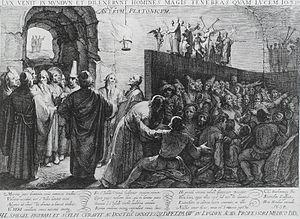
La Petite Dorrit, onzième roman de Charles Dickens, est le deuxième d'une série de trois romans politiques et sociaux, publié en feuilletons mensuels, vingt numéros en dix-neuf publications, de décembre 1855 à juin 1857 par Bradbury and Evans. C'est le plus politique des romans de Dickens et aussi celui dont la structure est la plus symbolique : il est en effet divisé en deux livres, le premier intitulé « Pauvreté » et le second « Richesse », chacun comptant dix numéros parus au prix de 1 shilling, la dernière livraison en ayant réuni deux.
L’allégorie de la caverne est une allégorie exposée par Platon dans le Livre VII de La République. Elle met en scène des hommes enchaînés et immobilisés dans une « demeure souterraine », par opposition au « monde d'en haut », qui tournent le dos à l'entrée et ne voient que leurs ombres et celles projetées d'objets au loin derrière eux. Elle expose en termes imagés les conditions d'accession de l'homme à la connaissance du Bien, au sens métaphysique du terme, ainsi que la non moins difficile transmission de cette connaissance.